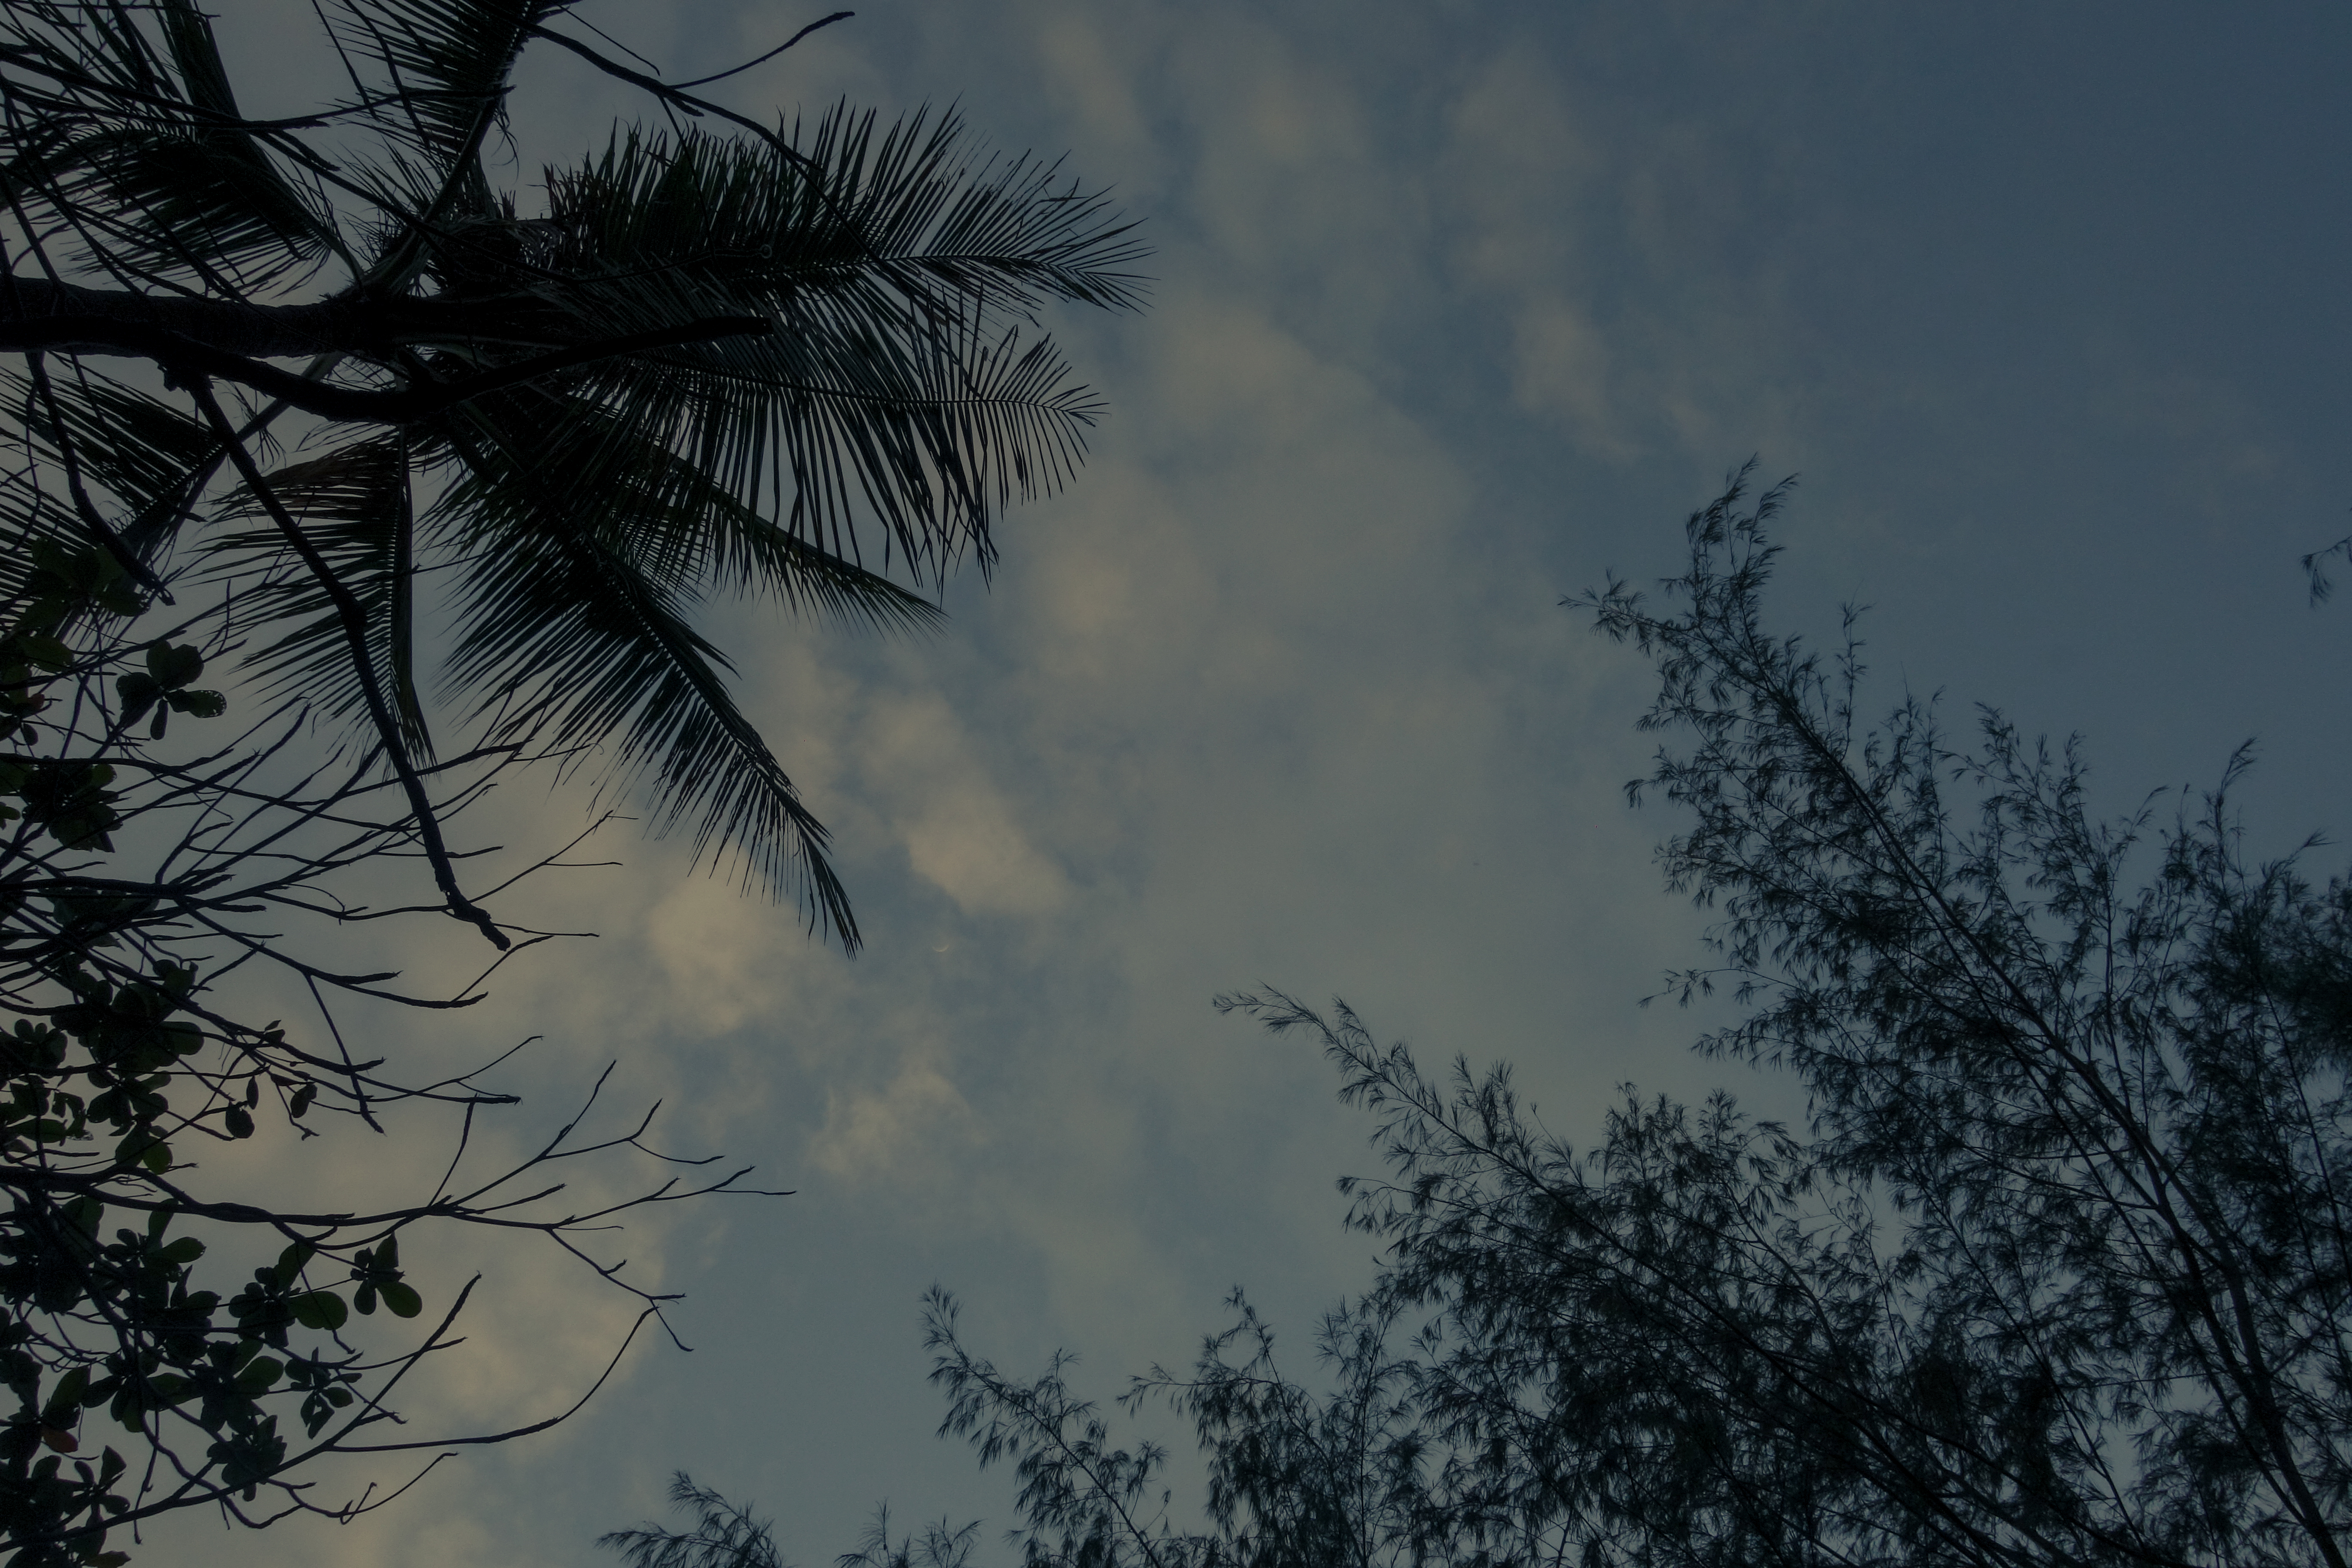
nature, view, shadows, relax, feel good, sky, tree, cloud, blue, atmospheric phenomenon, branch, vegetation, daytime, atmosphere, woody plant, leaf, plant, evening, winter, meteorological phenomenon, twig, forest, night, sunlight, darkness, landscape, space, dusk, pine family